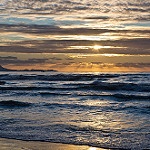
Scene: Outdoor